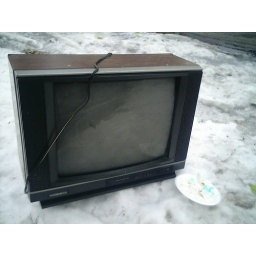
Antique television and half-eaten birthday cake abandoned in the icy slush, Cambridgeport